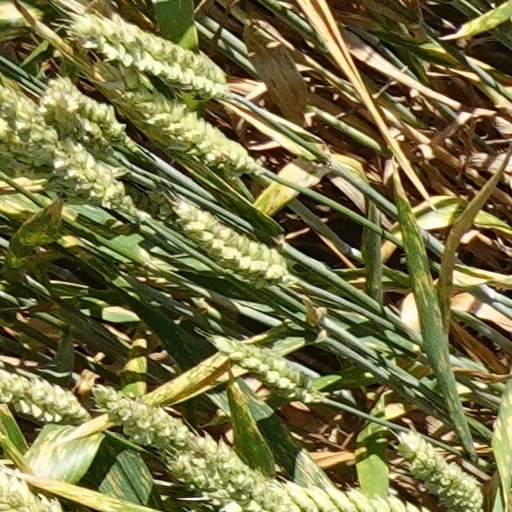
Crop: wheat